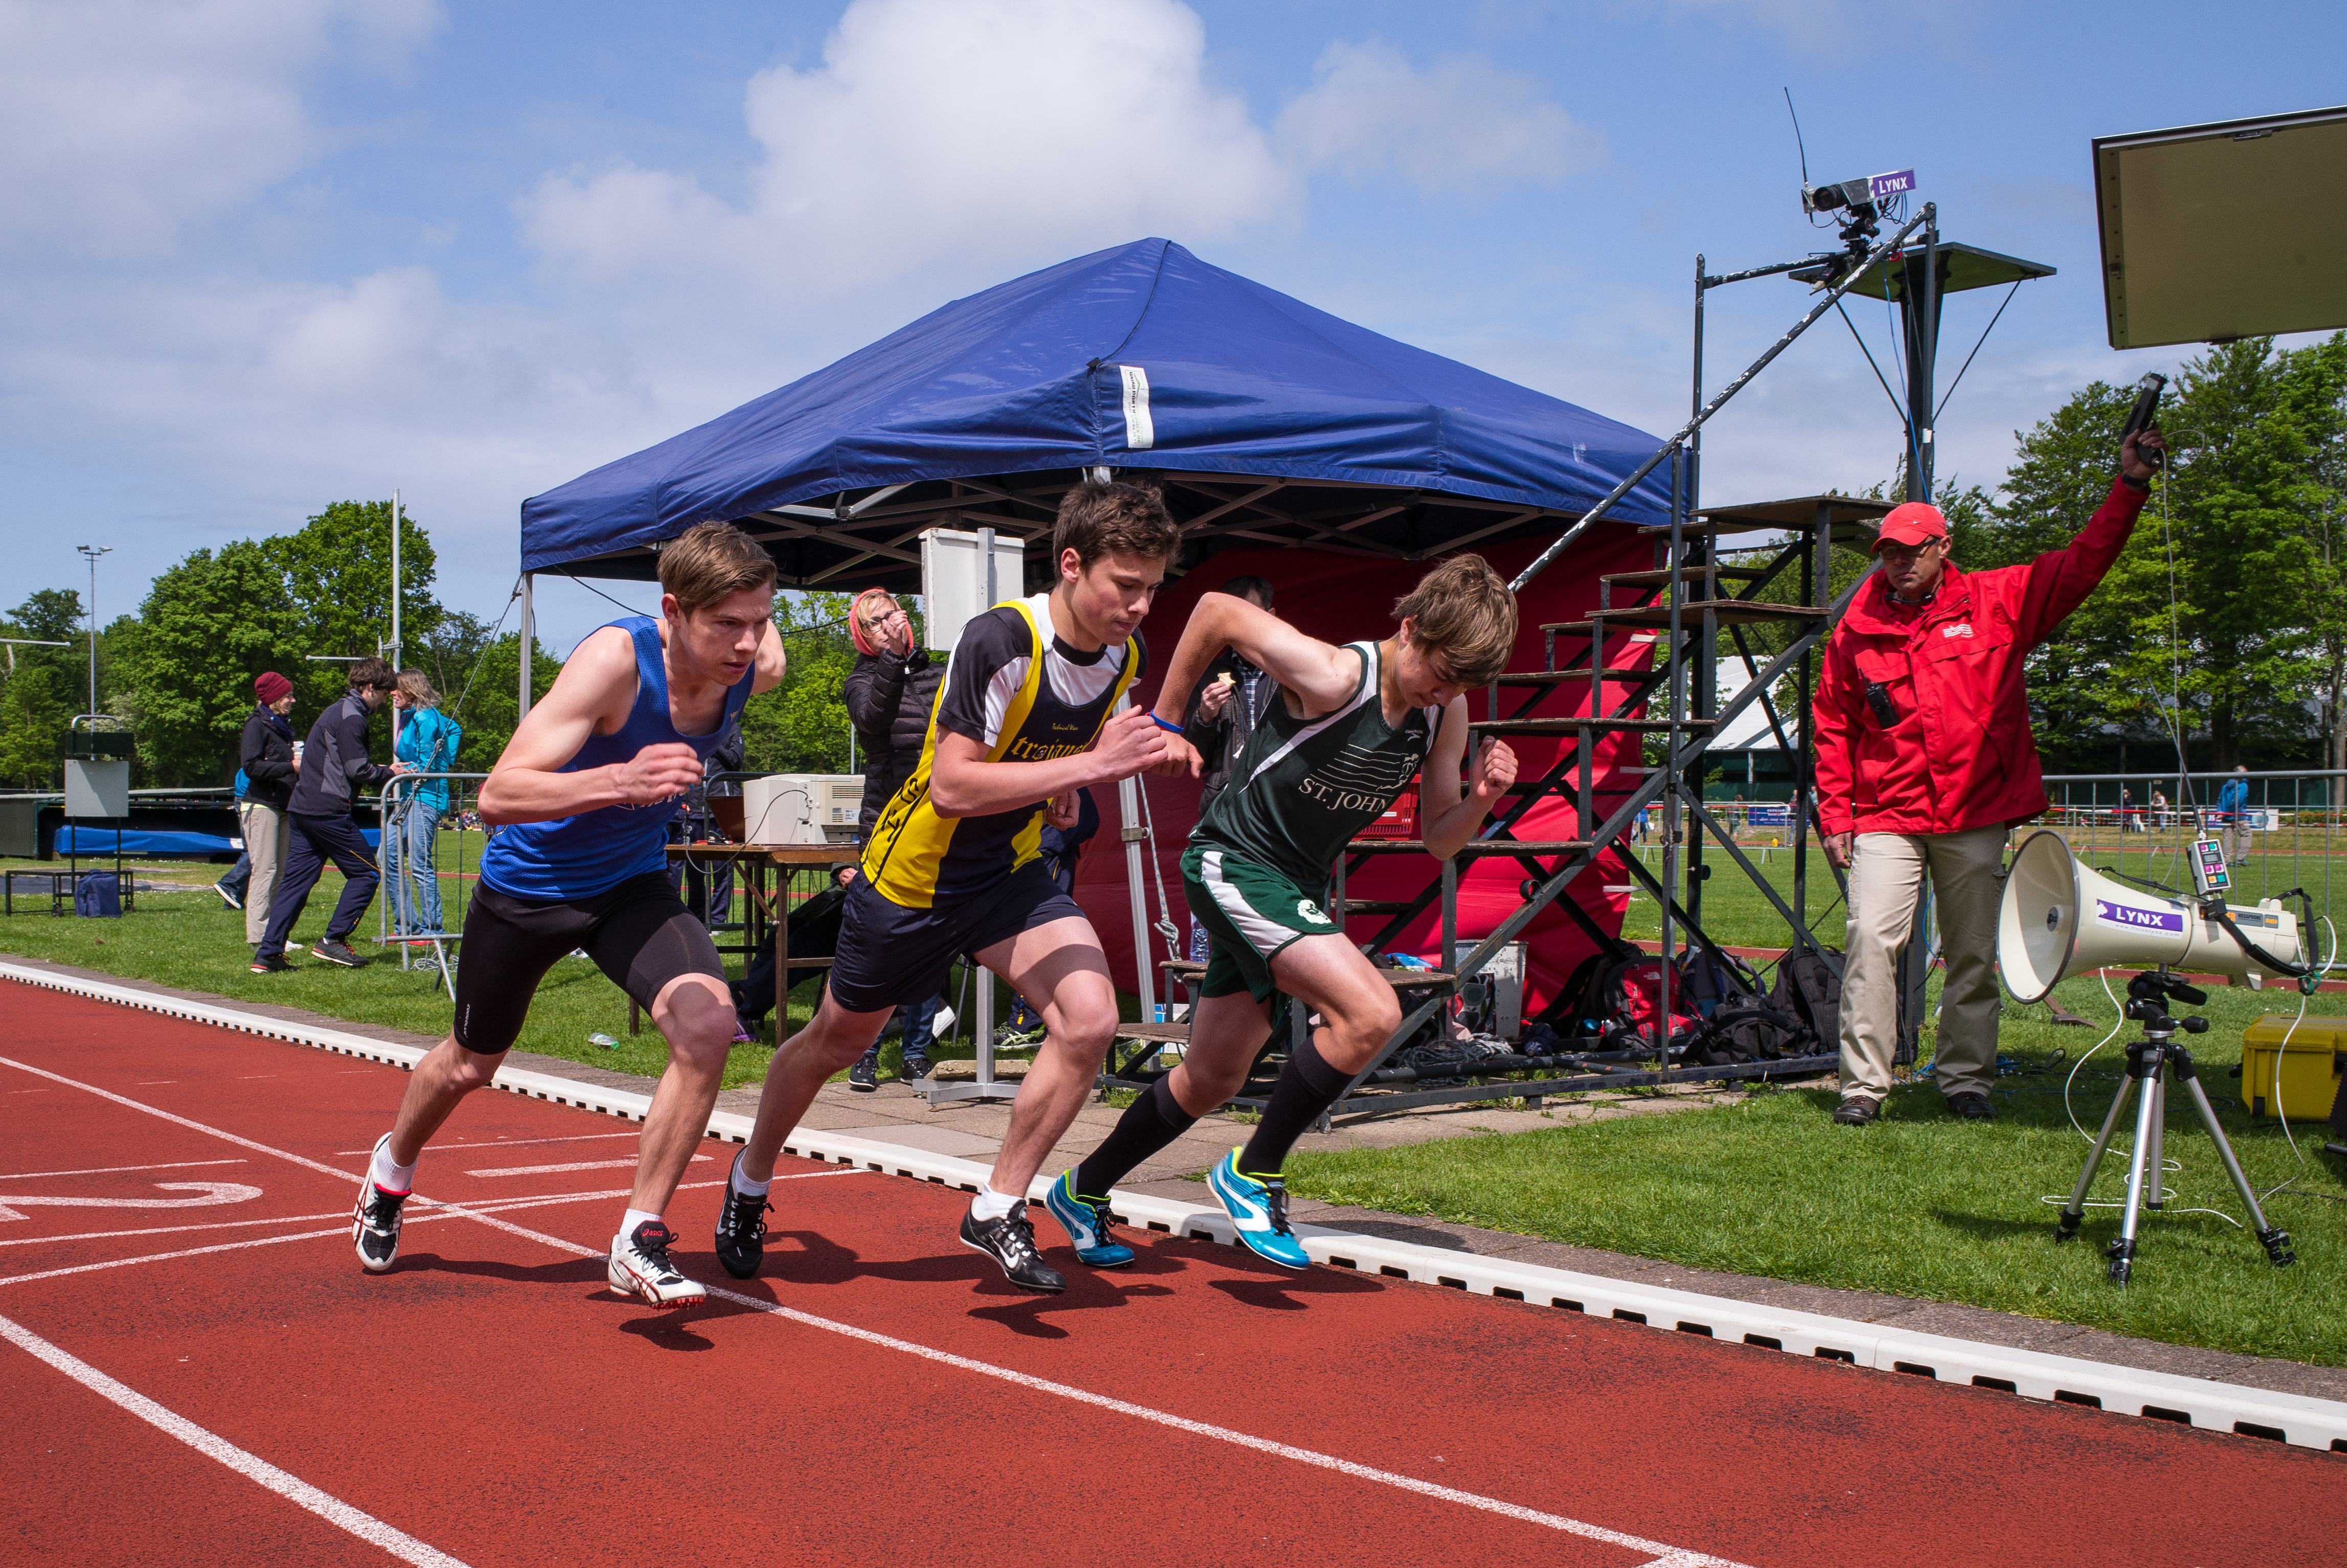
sports, athletics, sprint, human action, endurance sports, track and field athletics